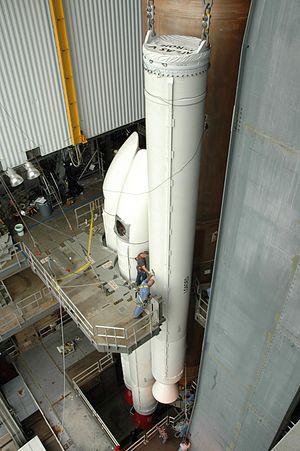
AJ-60A désigne un propulseur à propergol solide construit par Aerojet Rocketdyne. Il équipe actuellement certaines versions du lanceur Atlas V de United Launch Alliance.